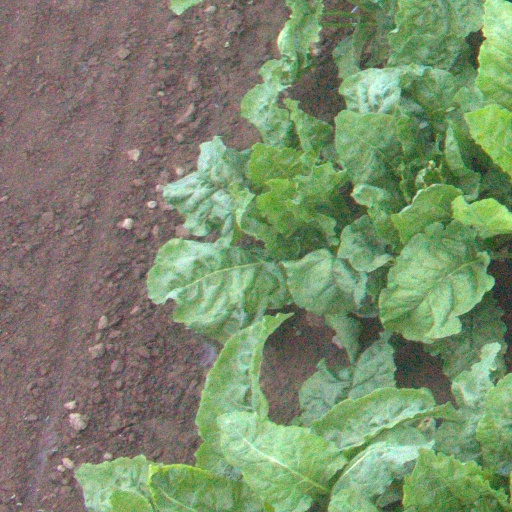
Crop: sugar beet